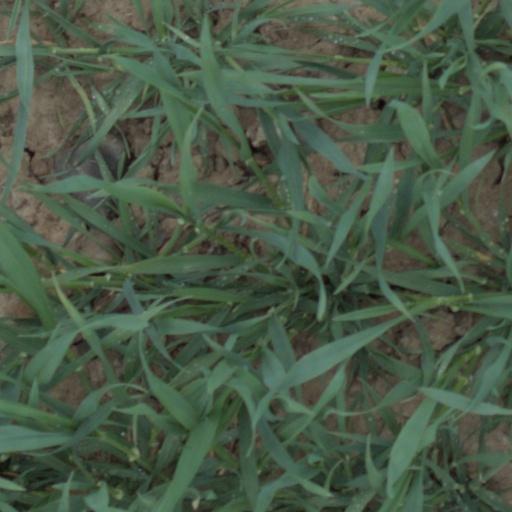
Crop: wheat